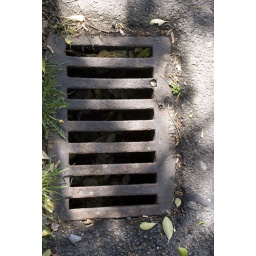
Drain in beach house park